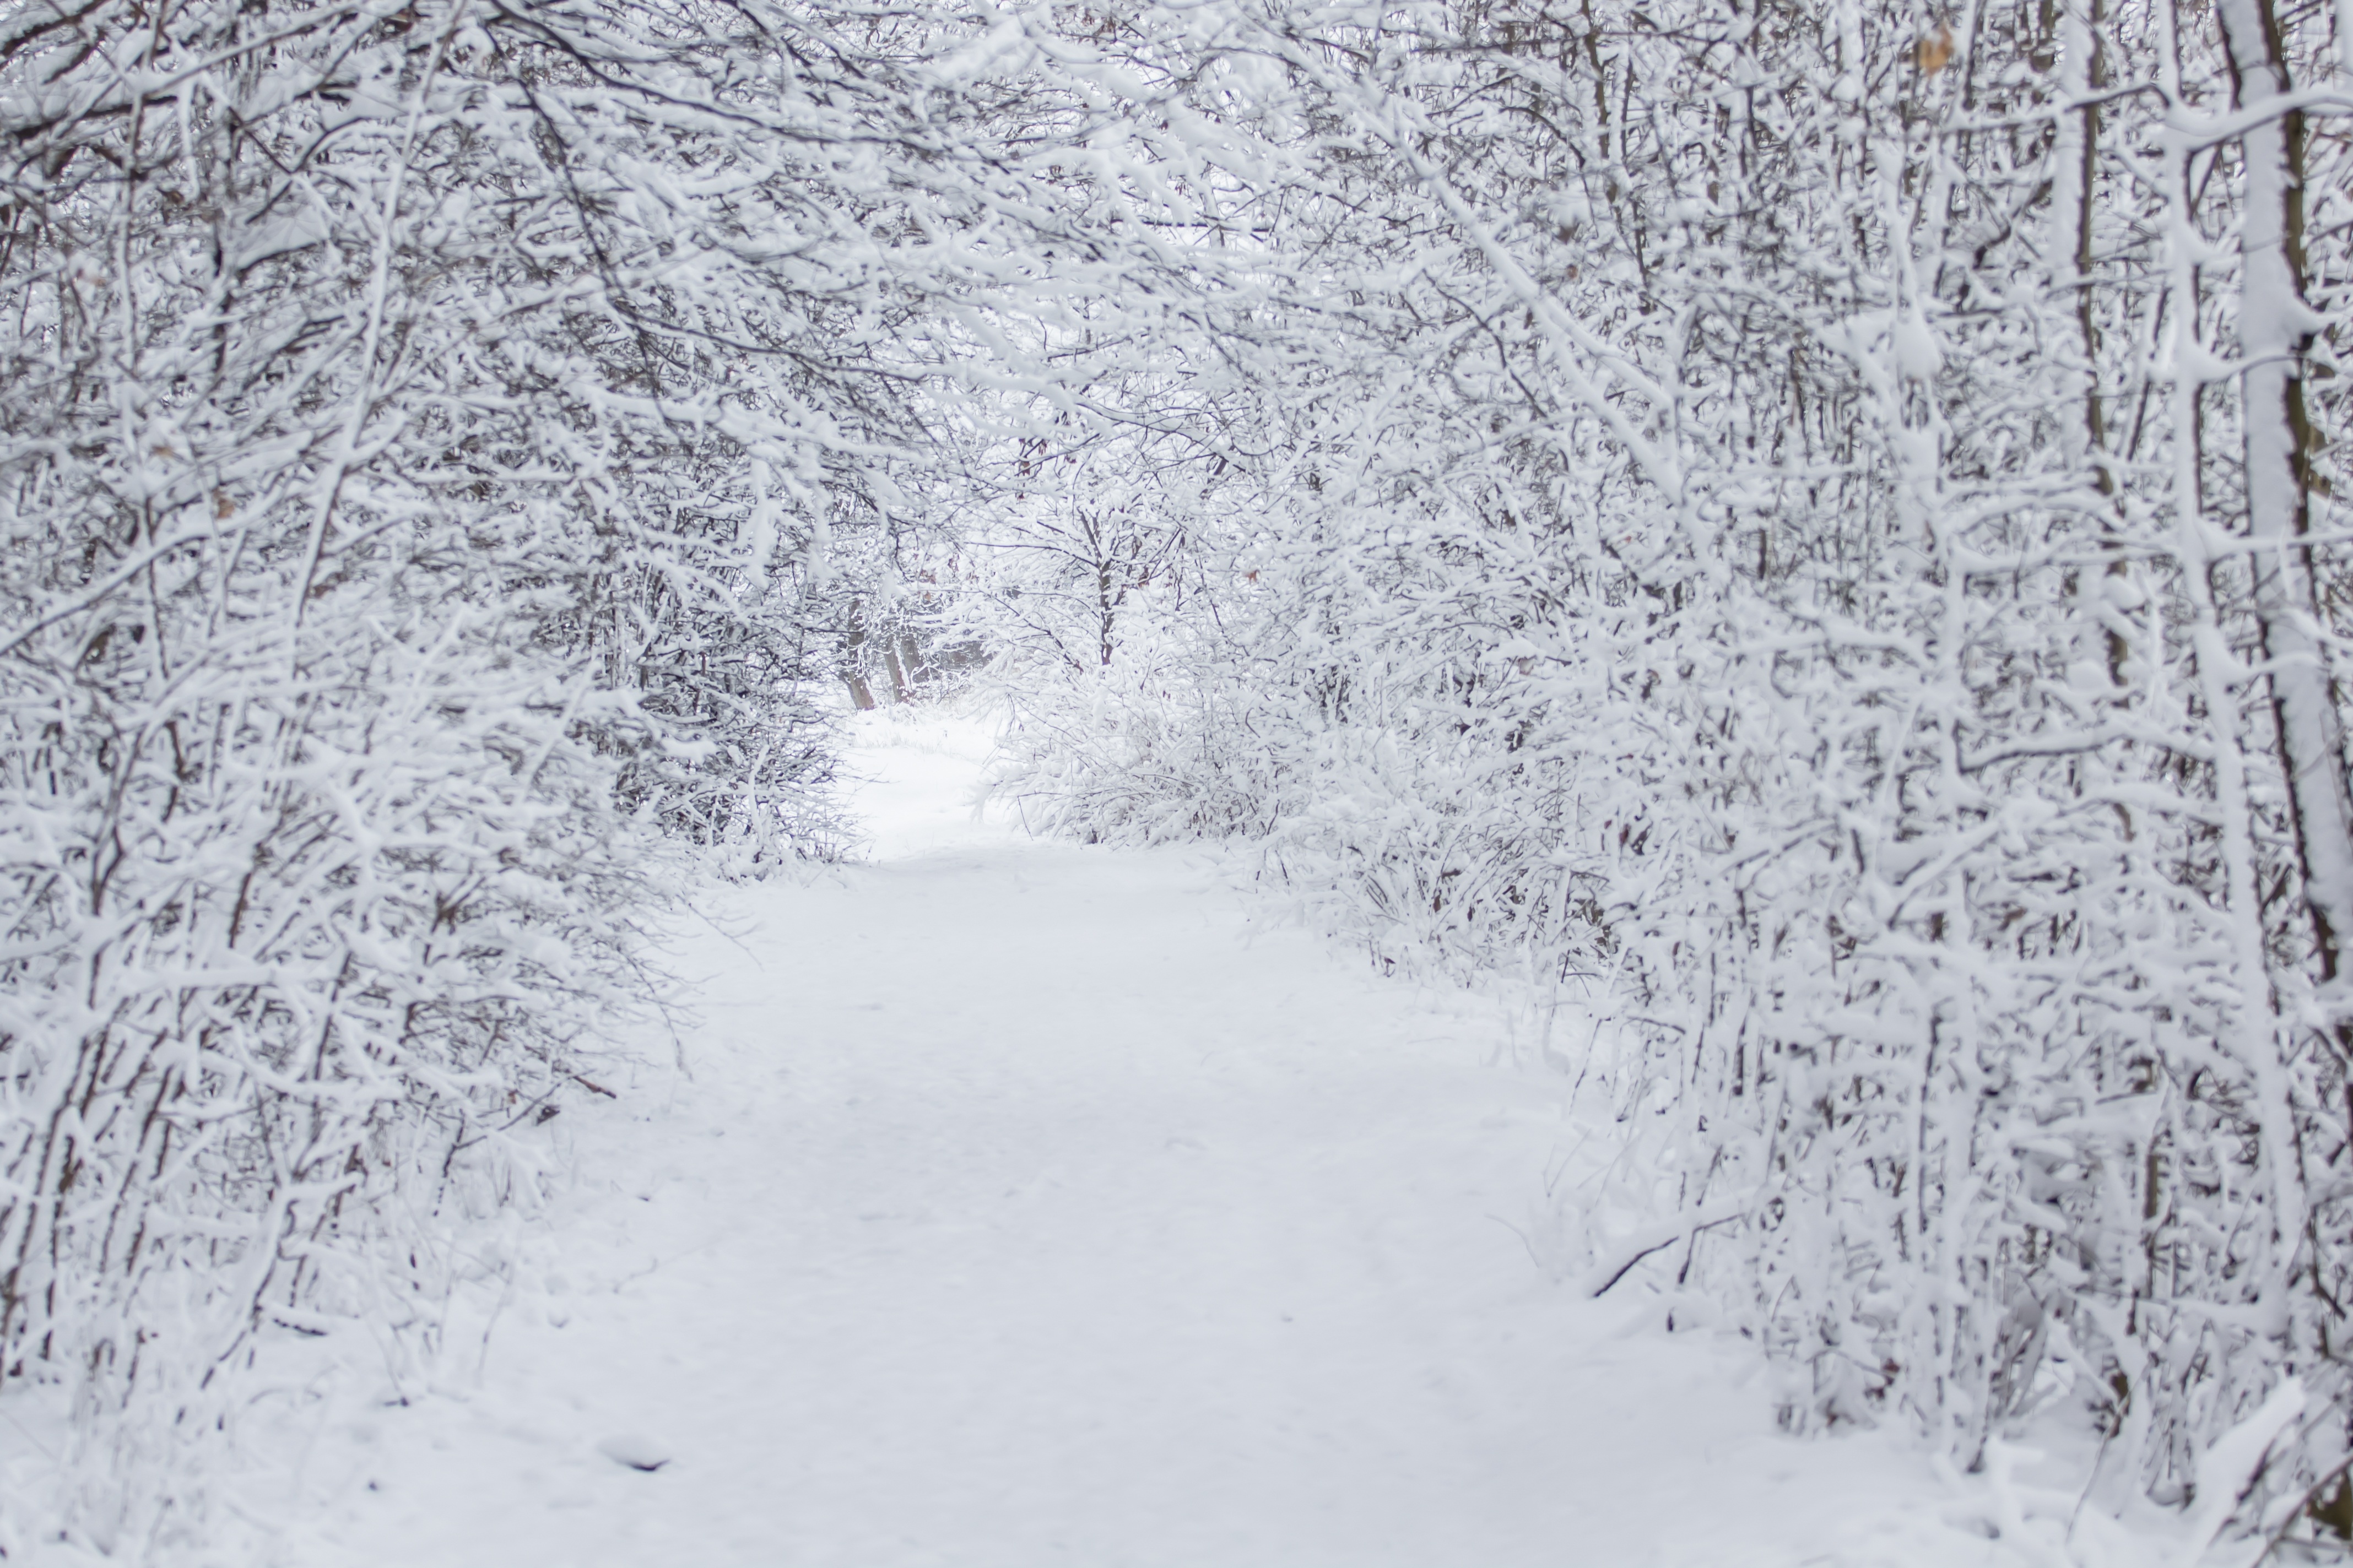
tree, nature, branch, snow, winter, frost, weather, season, landscapes, blizzard, saxony, freezing, winter storm, rain and snow mixed